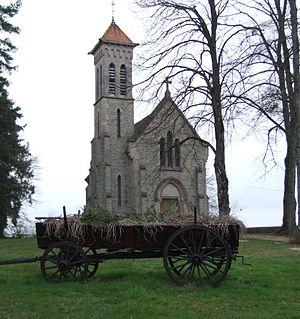
La Boulaye, Bourgogne, FRANCE
La Boulaye est une commune française située dans le département de Saône-et-Loire en région Bourgogne-Franche-Comté.